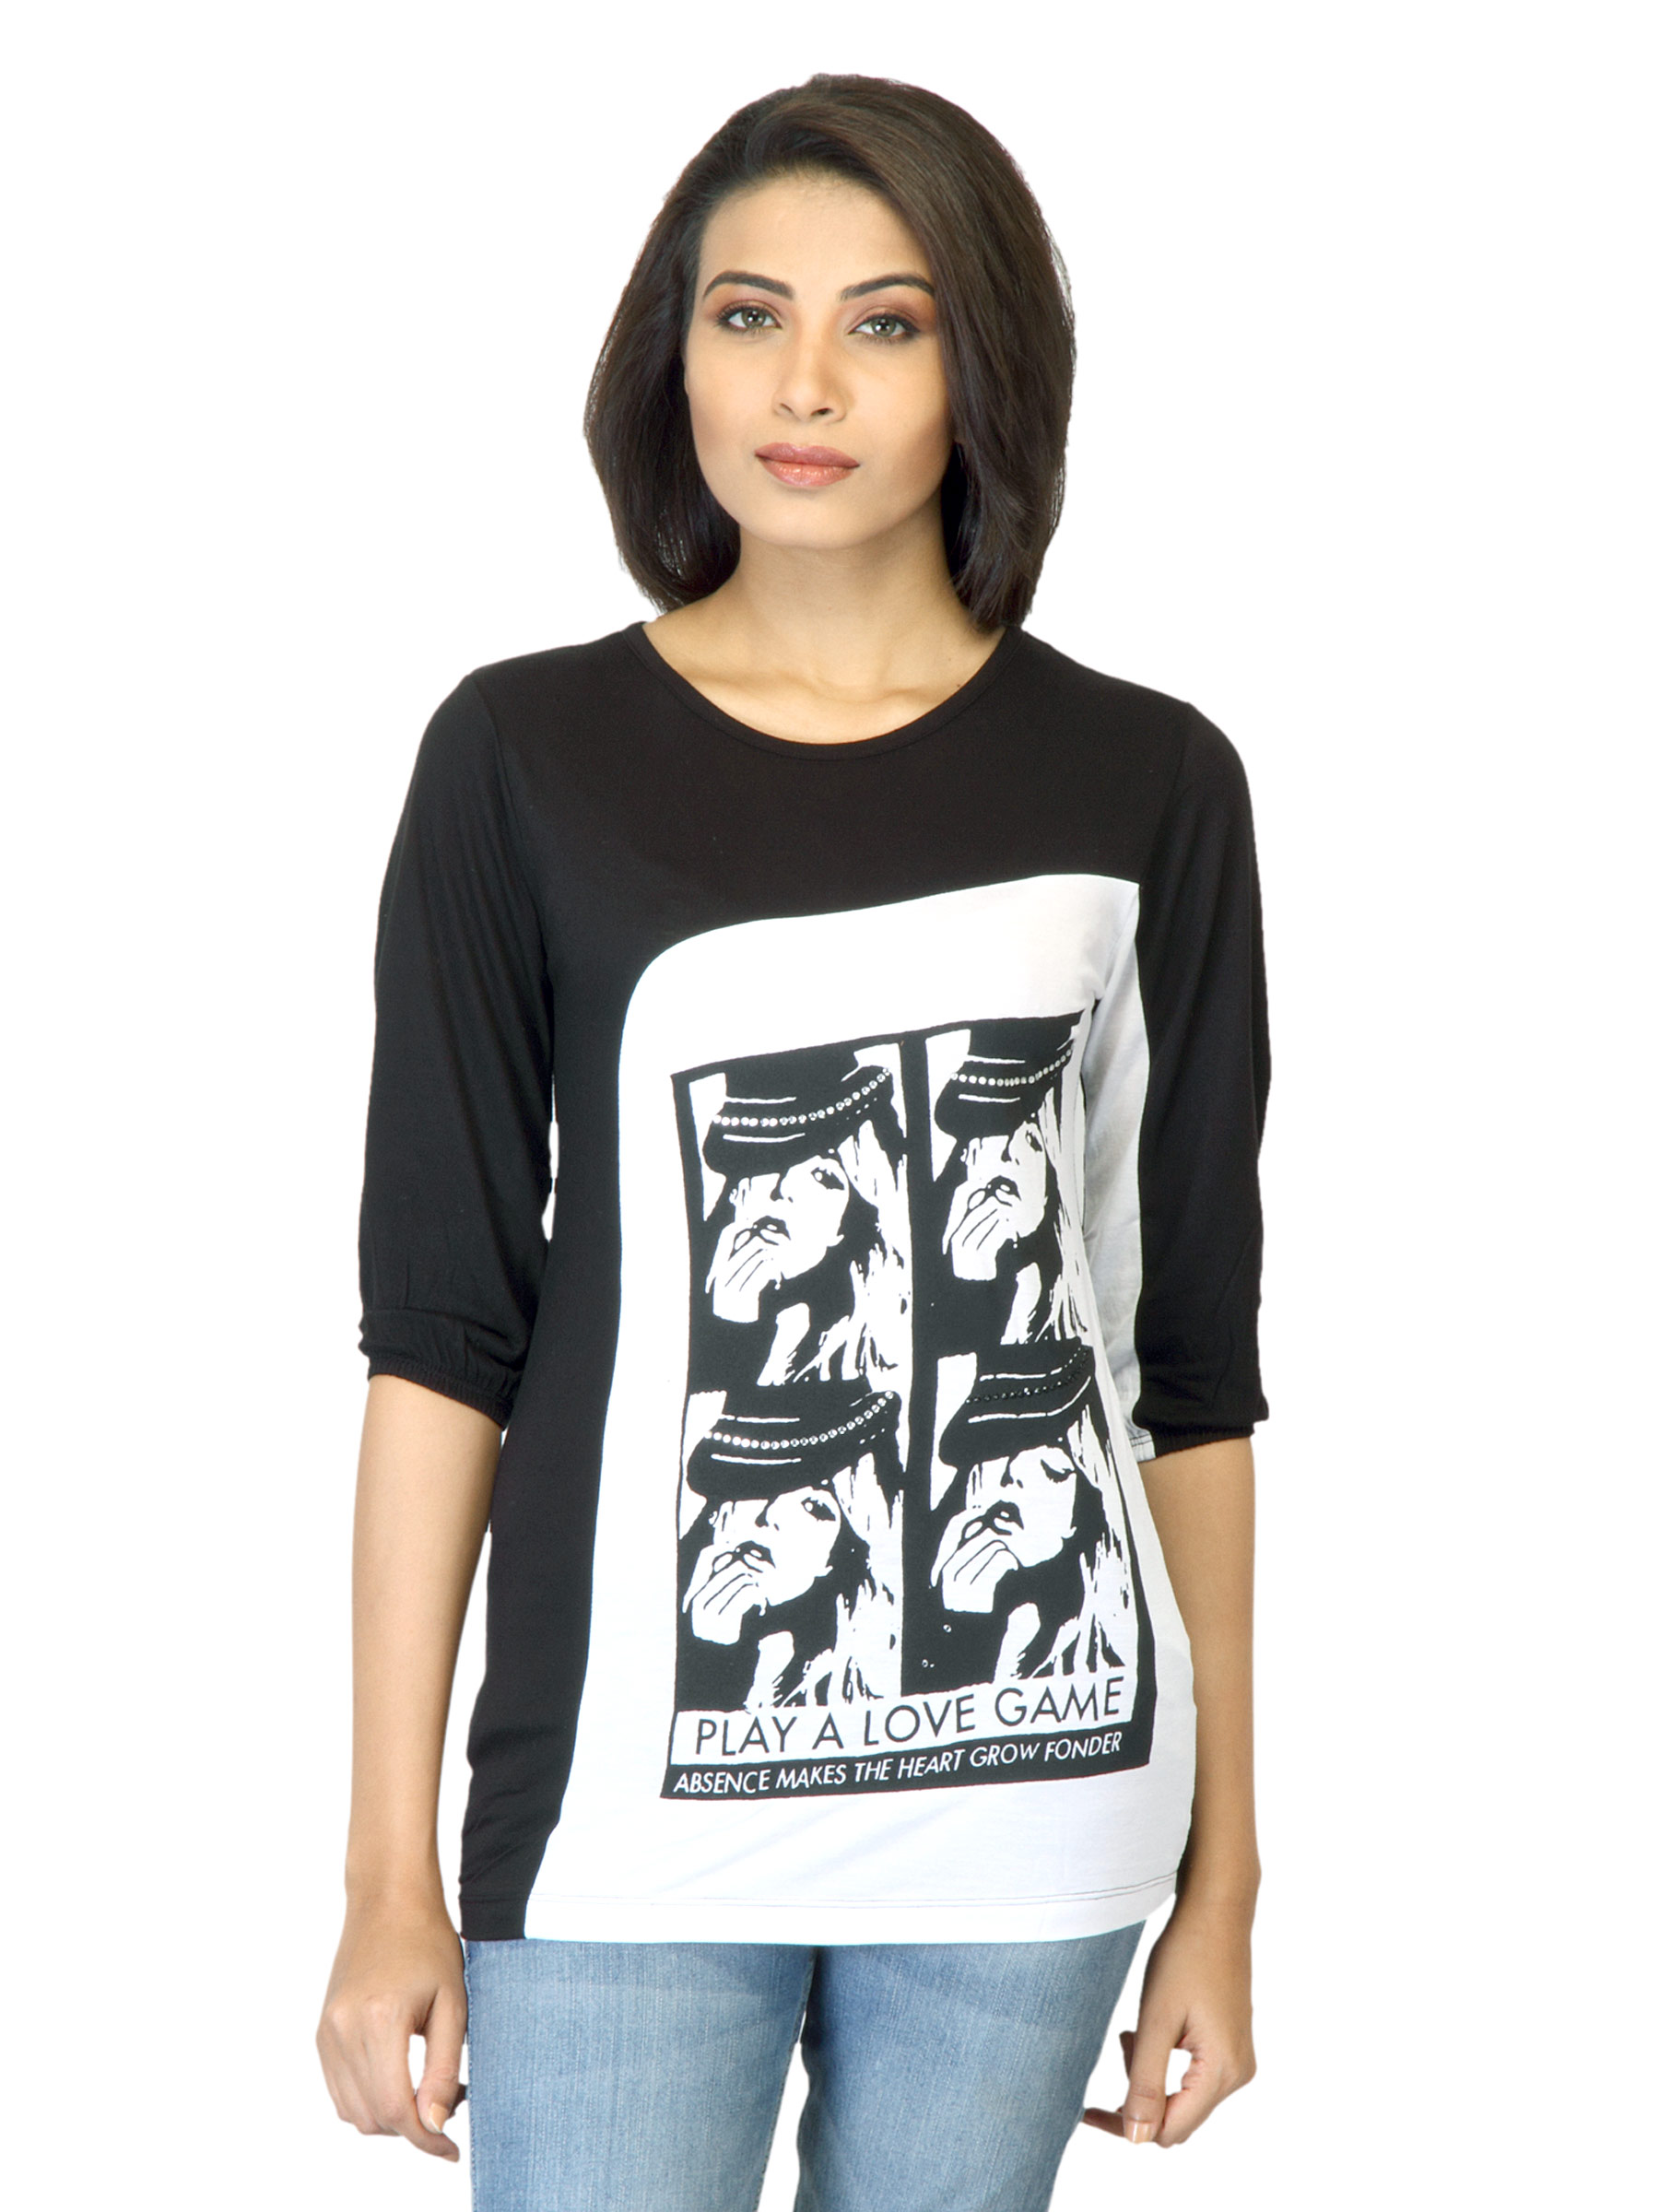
Jealous 21 Women Printed Black Top
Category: Apparel / Topwear / Tops
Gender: Women
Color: Black
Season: Summer 2012
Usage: Casual